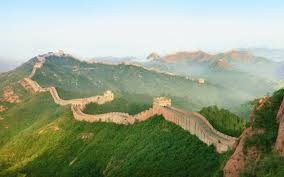
Landmark: Great Wall of China